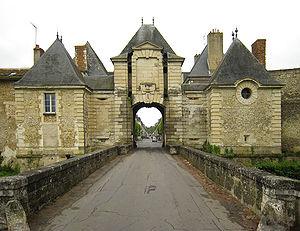
Cet article recense les monuments historiques français classés en 1879.
La communauté de communes Touraine Val de Vienne est un établissement public de coopération intercommunale créé le 1ᵉʳ janvier 2017.
Les timbres de France en 2008 sont émis par La Poste.
Richelieu est une commune française située dans le département d’Indre-et-Loire, en région Centre-Val de Loire.